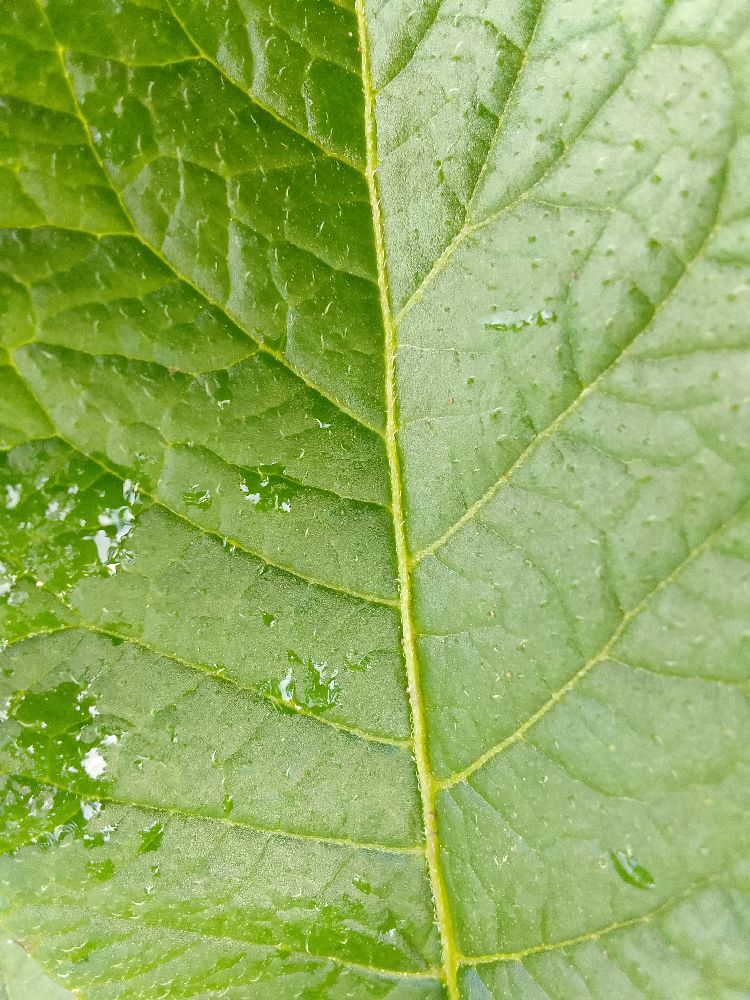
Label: Healthy